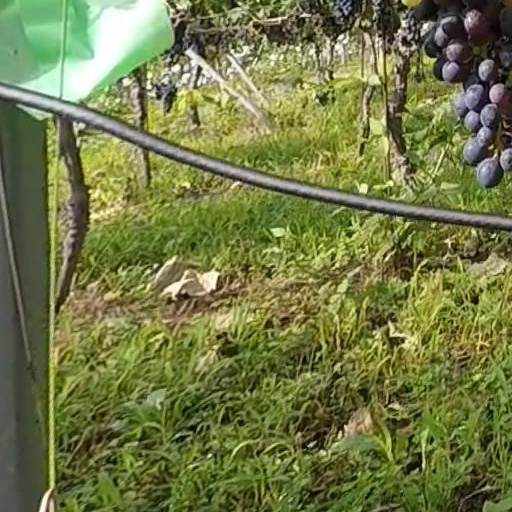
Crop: grape